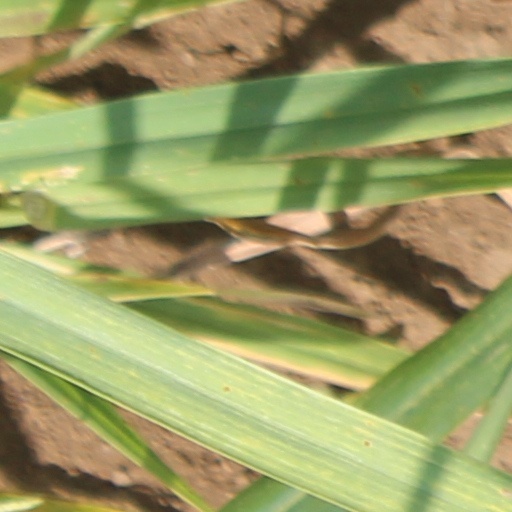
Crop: wheat